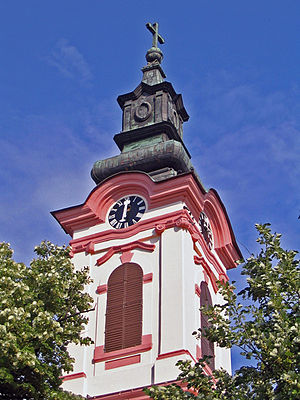
Sombor
Kirke i Sombor
Sombor er en by i det nordvestlige Serbien, med et indbyggertal på cirka 51.000. Byen er hovedstad i distriktet Vest-Bačka, og ligger tøæt ved grænsen til nabolandet Ungarn.